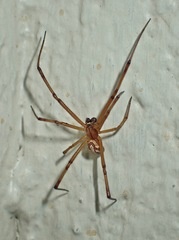
Species: Lactrodectus_hesperus